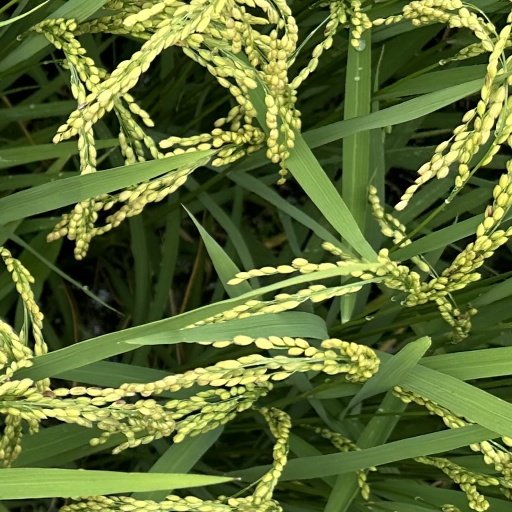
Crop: rice